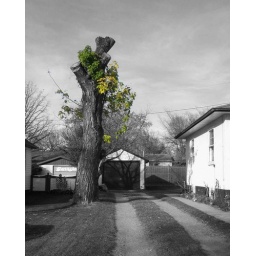
i put it in black and white and then erased it over the leaves